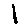
Label: 1